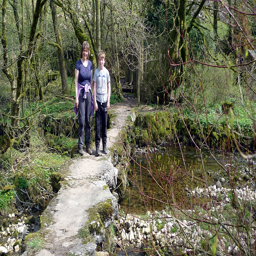
the start of the walk